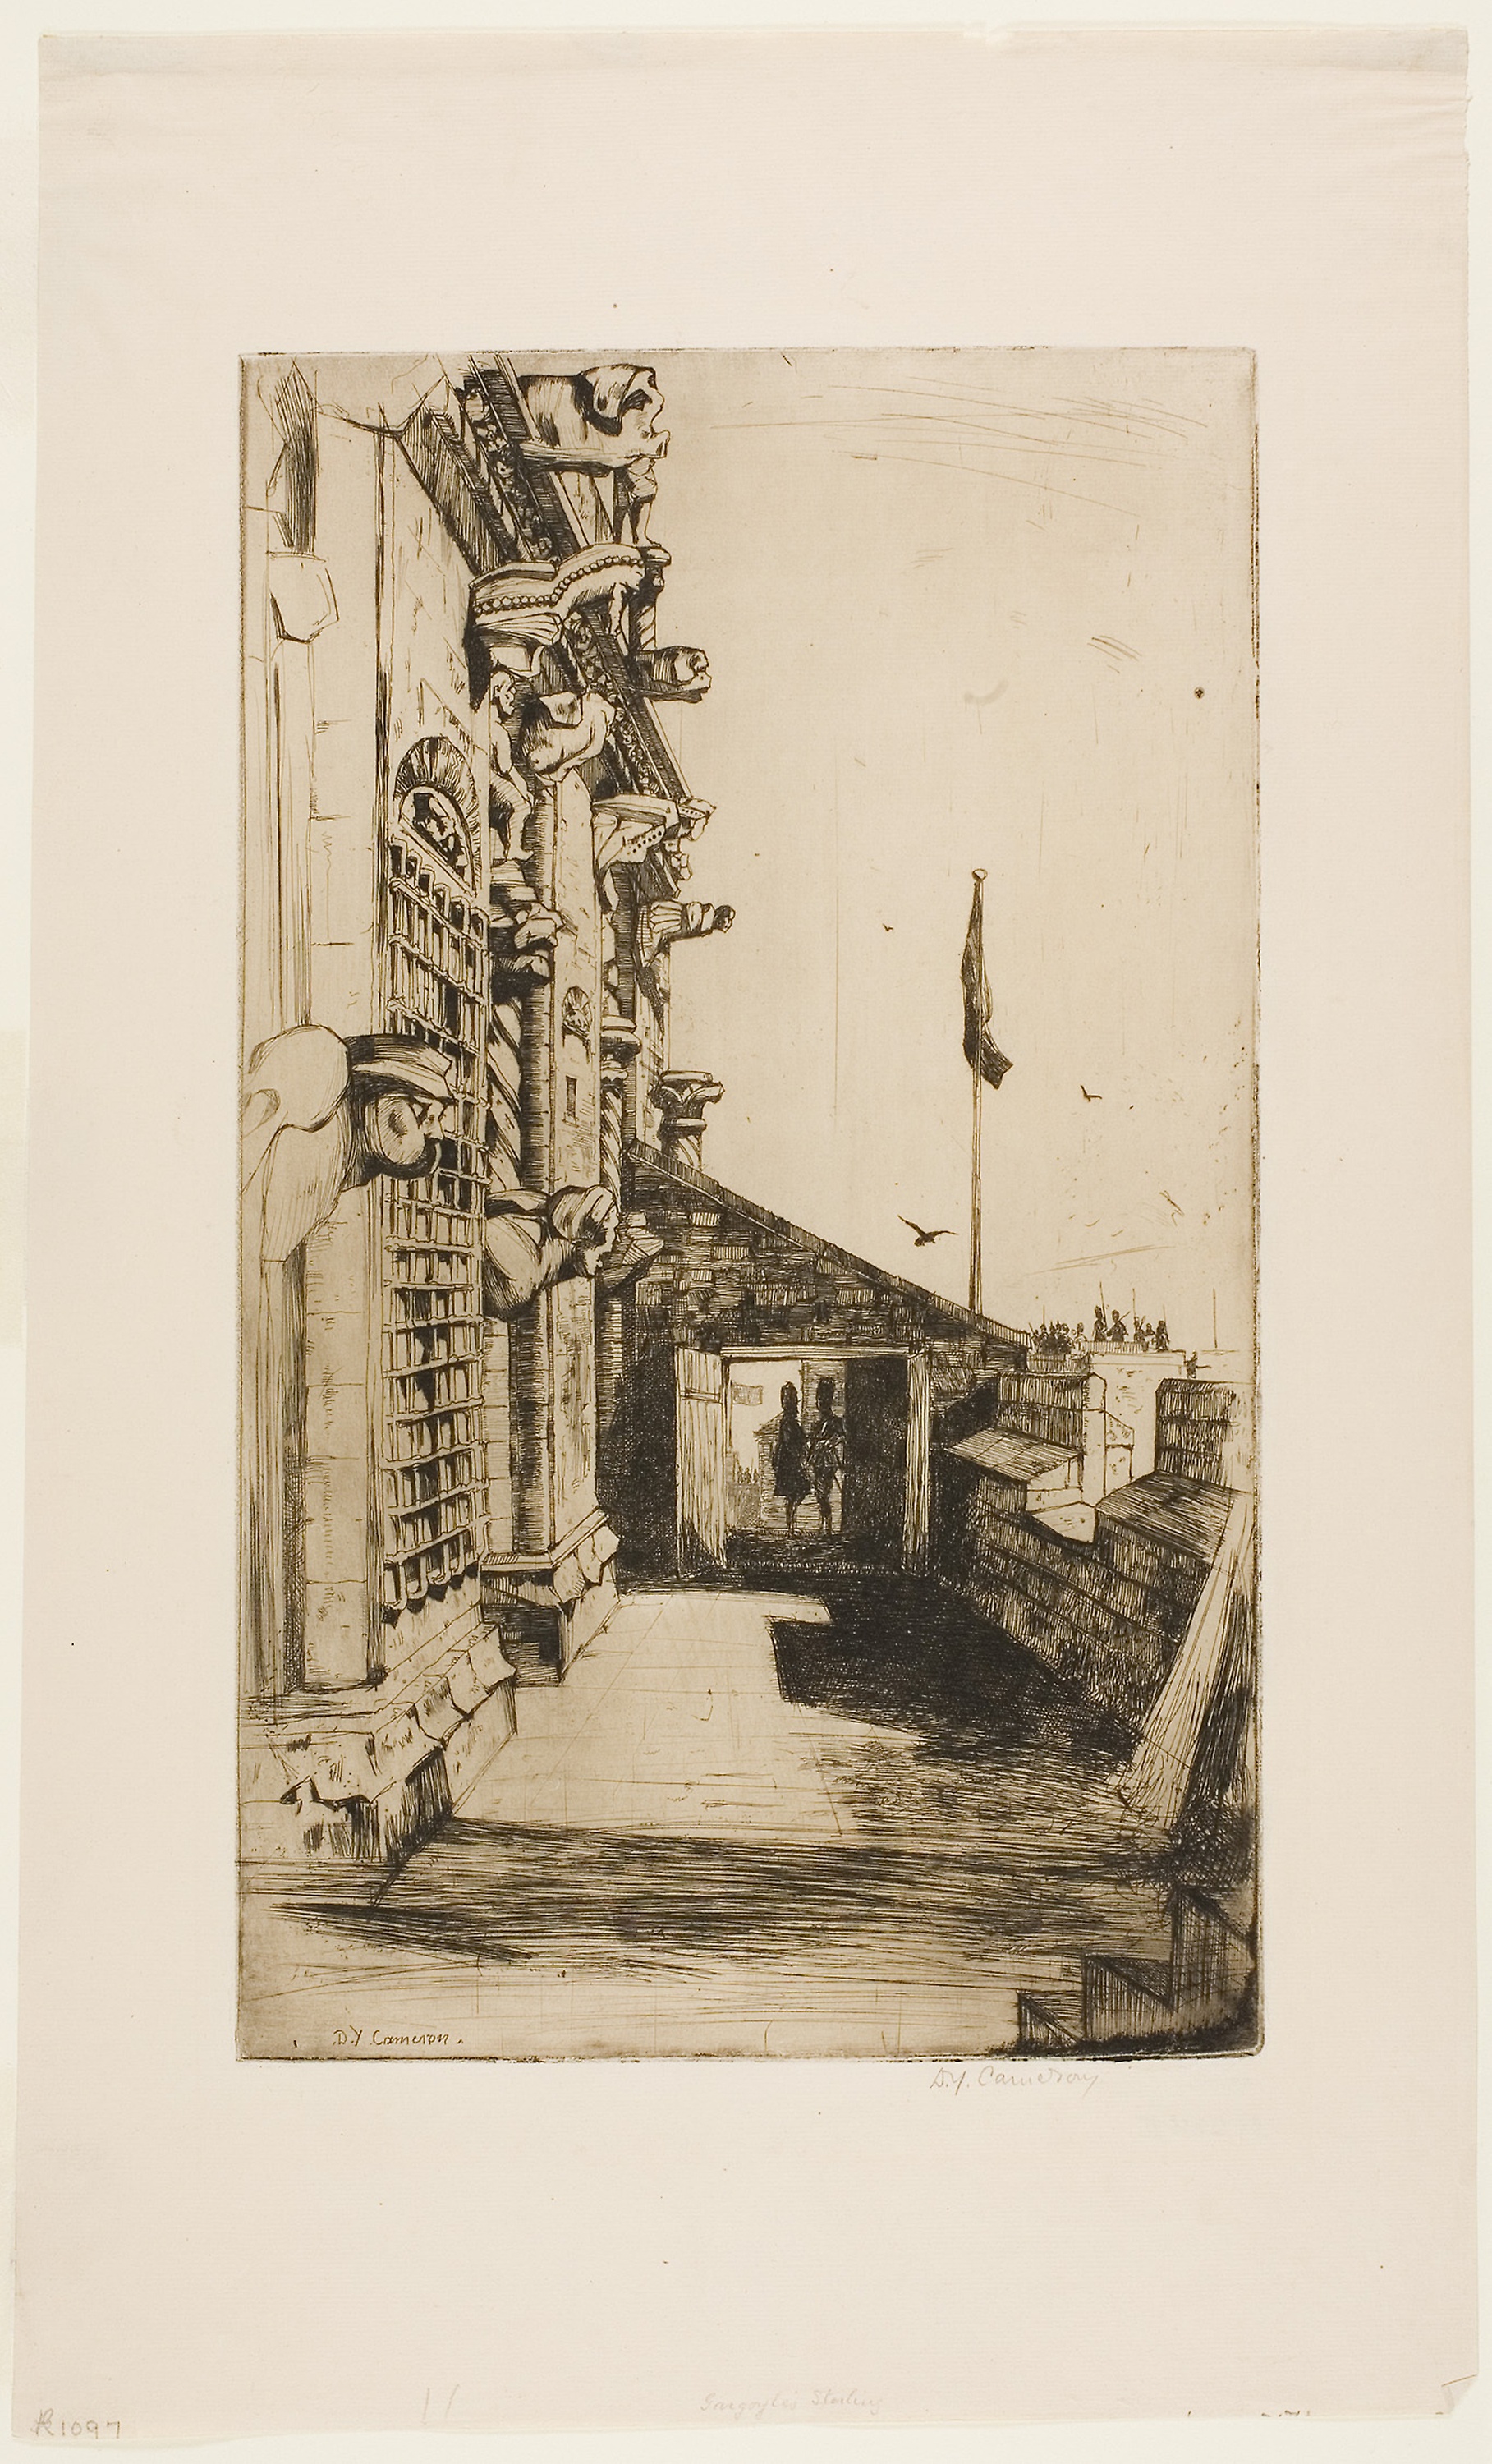
art, picture frame, arch, history, artwork, drawing, ancient history, stock photography, painting, visual arts, sketch, antique